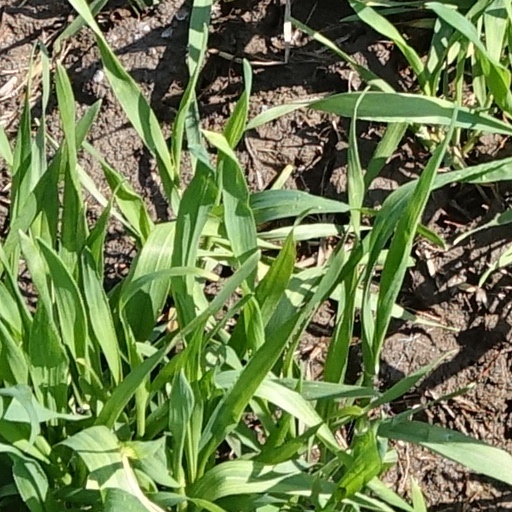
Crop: wheat